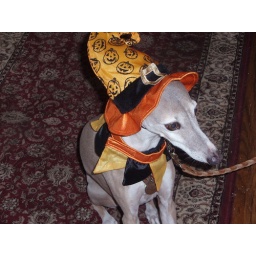
vinnie in witch hat at the door to greet the kids on halloween